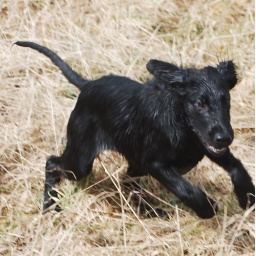
Noelle playing in the Field after we trained with real birds and real water for the first time